Rainbow Boys

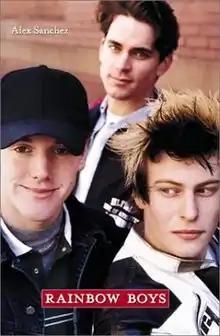
Front cover of "Rainbow Boys"

Rainbow Boys is the first novel in a trilogy by Alex Sánchez, focusing on the issues gay and questioning youth face as they come of age. This book is followed by "Rainbow High" and "Rainbow Road".